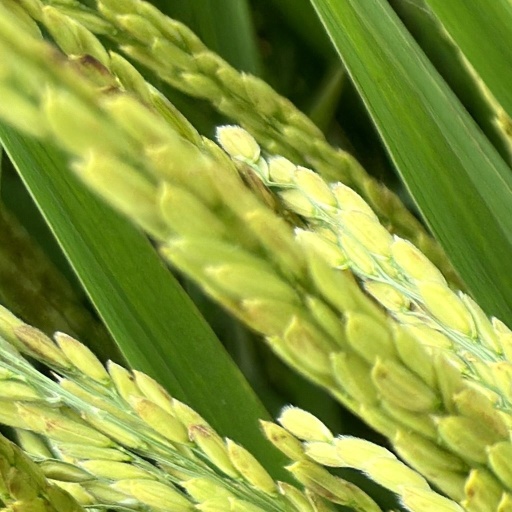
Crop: rice